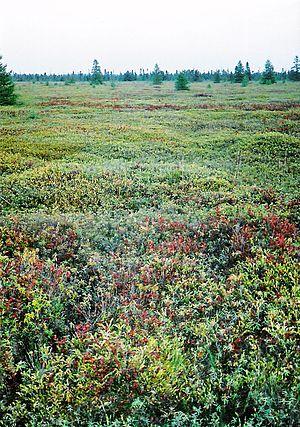
Une zone humide, dénomination dérivant du terme anglais wetland, est une région où le principal facteur d'influence du biotope et de sa biocénose est l'eau. On distingue généralement les zones humides côtières et marines différenciées par la proximité de la mer plus que par la salinité. Elles jouent un rôle majeur en ce qui concerne le cycle de l'eau et le cycle du carbone. La flore des zones humides d'eau douce est dite hélophyte.